Arsites

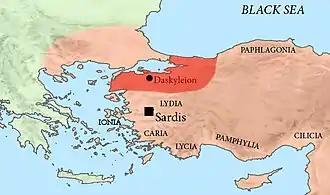
Location of Hellespontine Phrygia, and the provincial capital of Dascylium, in the Achaemenid Empire, c. 500 BC.

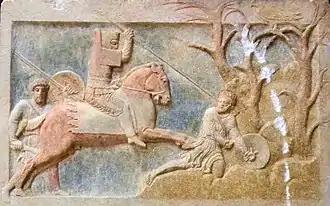
Achaemenid Dynast of Hellespontine Phrygia attacking a Greek psiloi, Altıkulaç Sarcophagus, early 4th century BCE.

Arsites was Persian satrap of Hellespontine Phrygia in the Achaemenid Empire in the 4th century BC. His satrapy also included the region of Paphlagonia.